Christ lag in Todes Banden, BWV 4

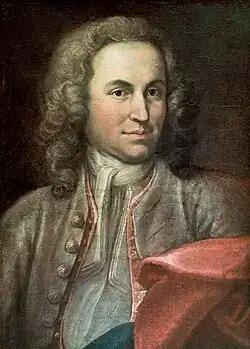
Portrait of the young Bach (disputed)

Bach's early cantatas are (chorale concertos) in the style of the 17th century, different from the recitative and aria cantata format associated with Neumeister that Bach started to use for church cantatas in 1714. Wolff points out the relation of Bach's early cantatas to works by Dieterich Buxtehude, with whom Bach had studied in Lübeck. shows similarities to a composition of Johann Pachelbel based on the same Easter chorale. Although there is no evidence that Bach and Pachelbel met, Bach grew up in Thuringia while Pachelbel was based in the same region, and Bach's elder brother and teacher Johann Christoph Bach studied with Pachelbel in Erfurt. Another of Pachelbel's works appears to be referenced in the early Bach cantata, , and there has been recent speculation that Bach wanted to pay tribute to Pachelbel after his death in 1706.